Paul Pfurtscheller

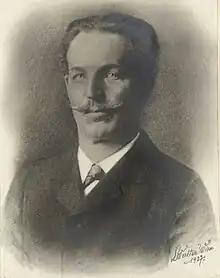

Paul Pfurtscheller (20 November 1855, Salzburg - 5 February 1927, Vienna) was an Austrian zoologist and natural history artist who produced a series of "Zoologische Wandtafeln" (Zoological Wall Charts) from 1902 to 1927. Such charts were initially used only in German-speaking countries, but soon became common elsewhere.